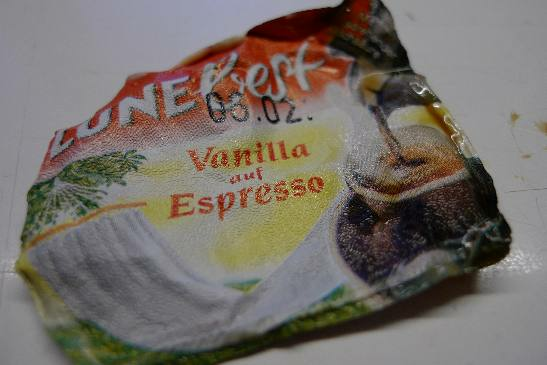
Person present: No